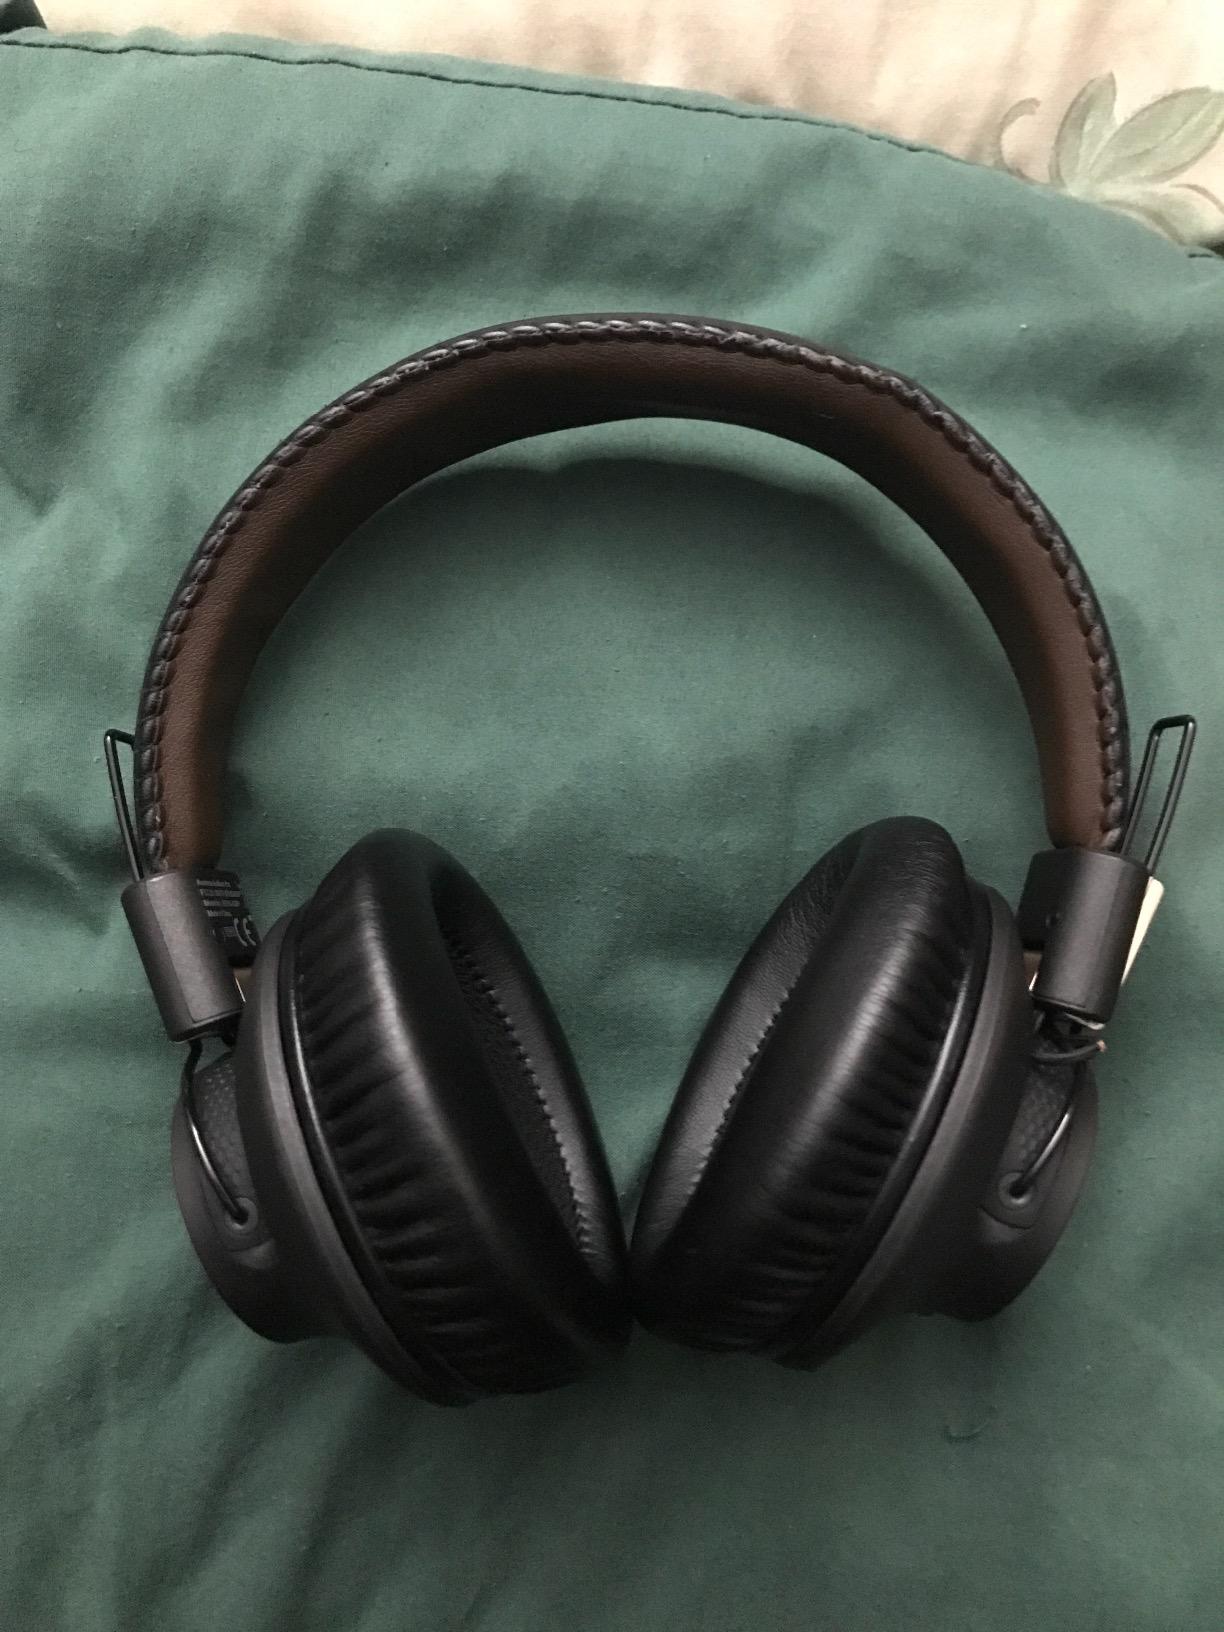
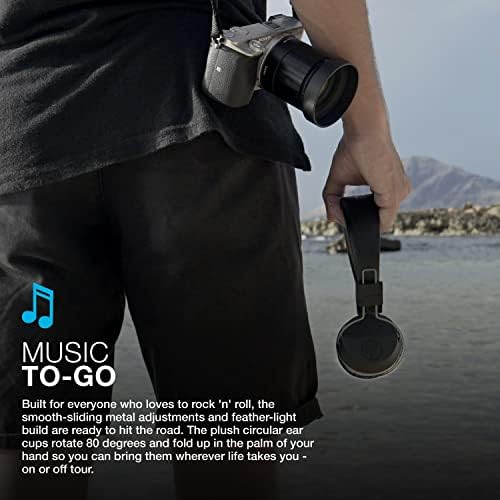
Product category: headphones
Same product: no